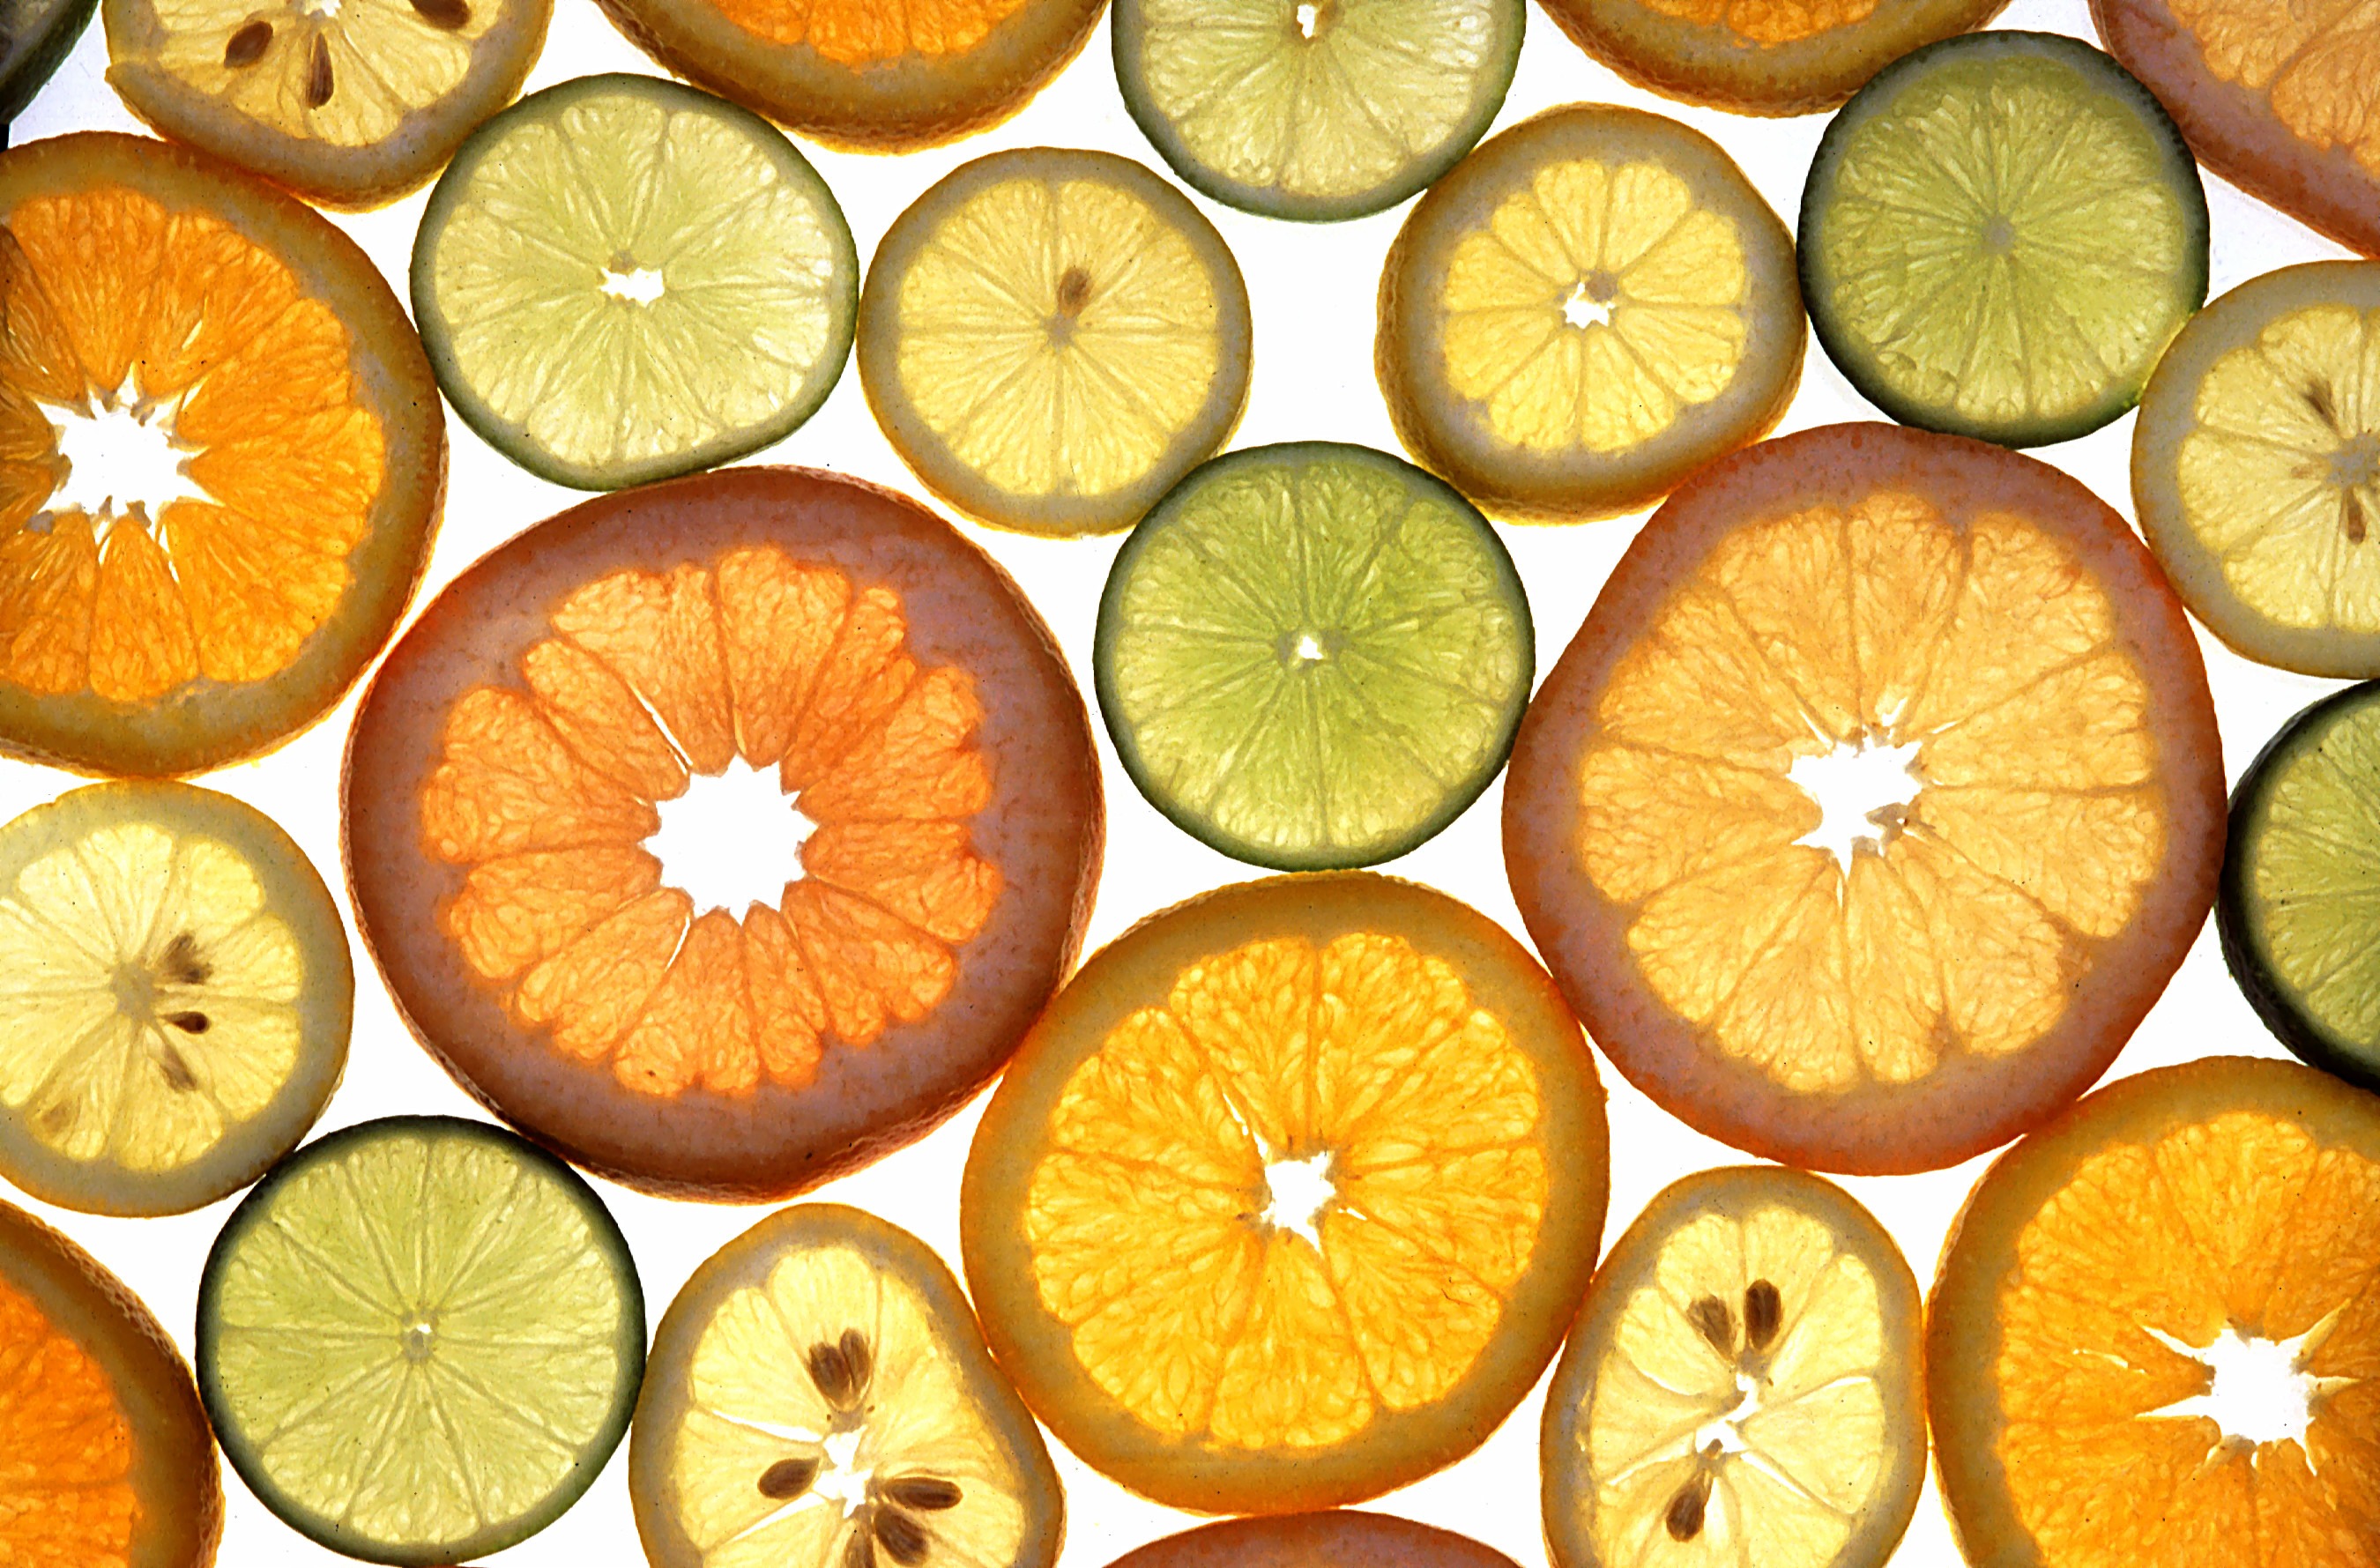
plant, fruit, sweet, orange, food, produce, healthy, delicious, lime, fruits, tangerine, pulp, calabaza, clementine, vitamins, oranges, citron, sliced, citrus, lemons, citrus fruits, discs, flowering plant, bitter orange, mandarin orange, land plant, tangelo